Haugating

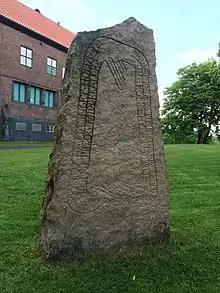
Memorial stone commemorating Haugating at Haugar Vestfold Kunstmuseum in Tonsberg

Haugating was a Thing in medieval Norway. Haugating served as an assembly for the regions around Vestfold and the area west of Oslofjord. It was located at Tønsberg in Vestfold, Norway.